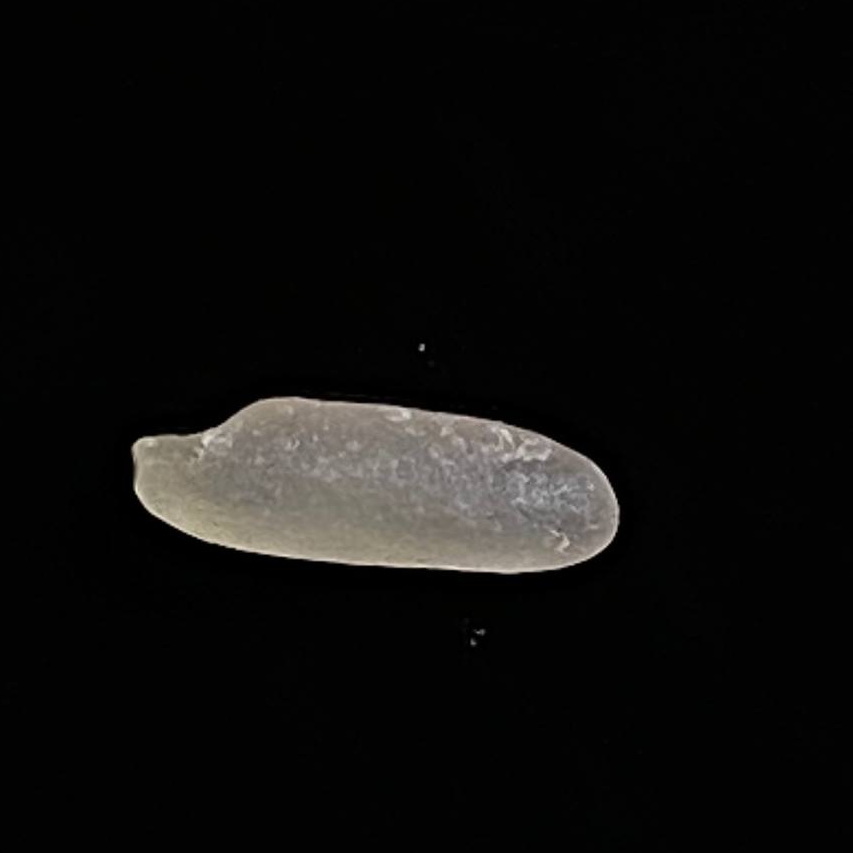
Rice variety: BR28